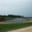
Label: plain